Lillian Burkhart Goldsmith

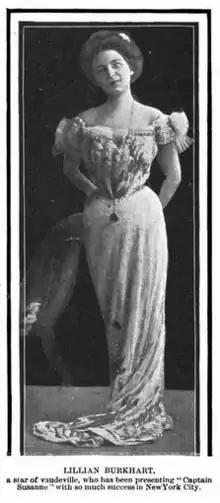
Lillian Burkhart, from a 1901 publication.

Lillian Burkhart Goldsmith (February 8, 1871 – February 25, 1958) was an American vaudeville performer, clubwoman, and businesswoman, based in Los Angeles.